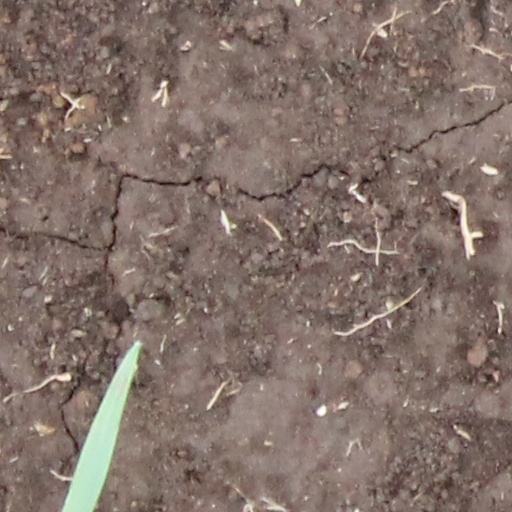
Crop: wheat